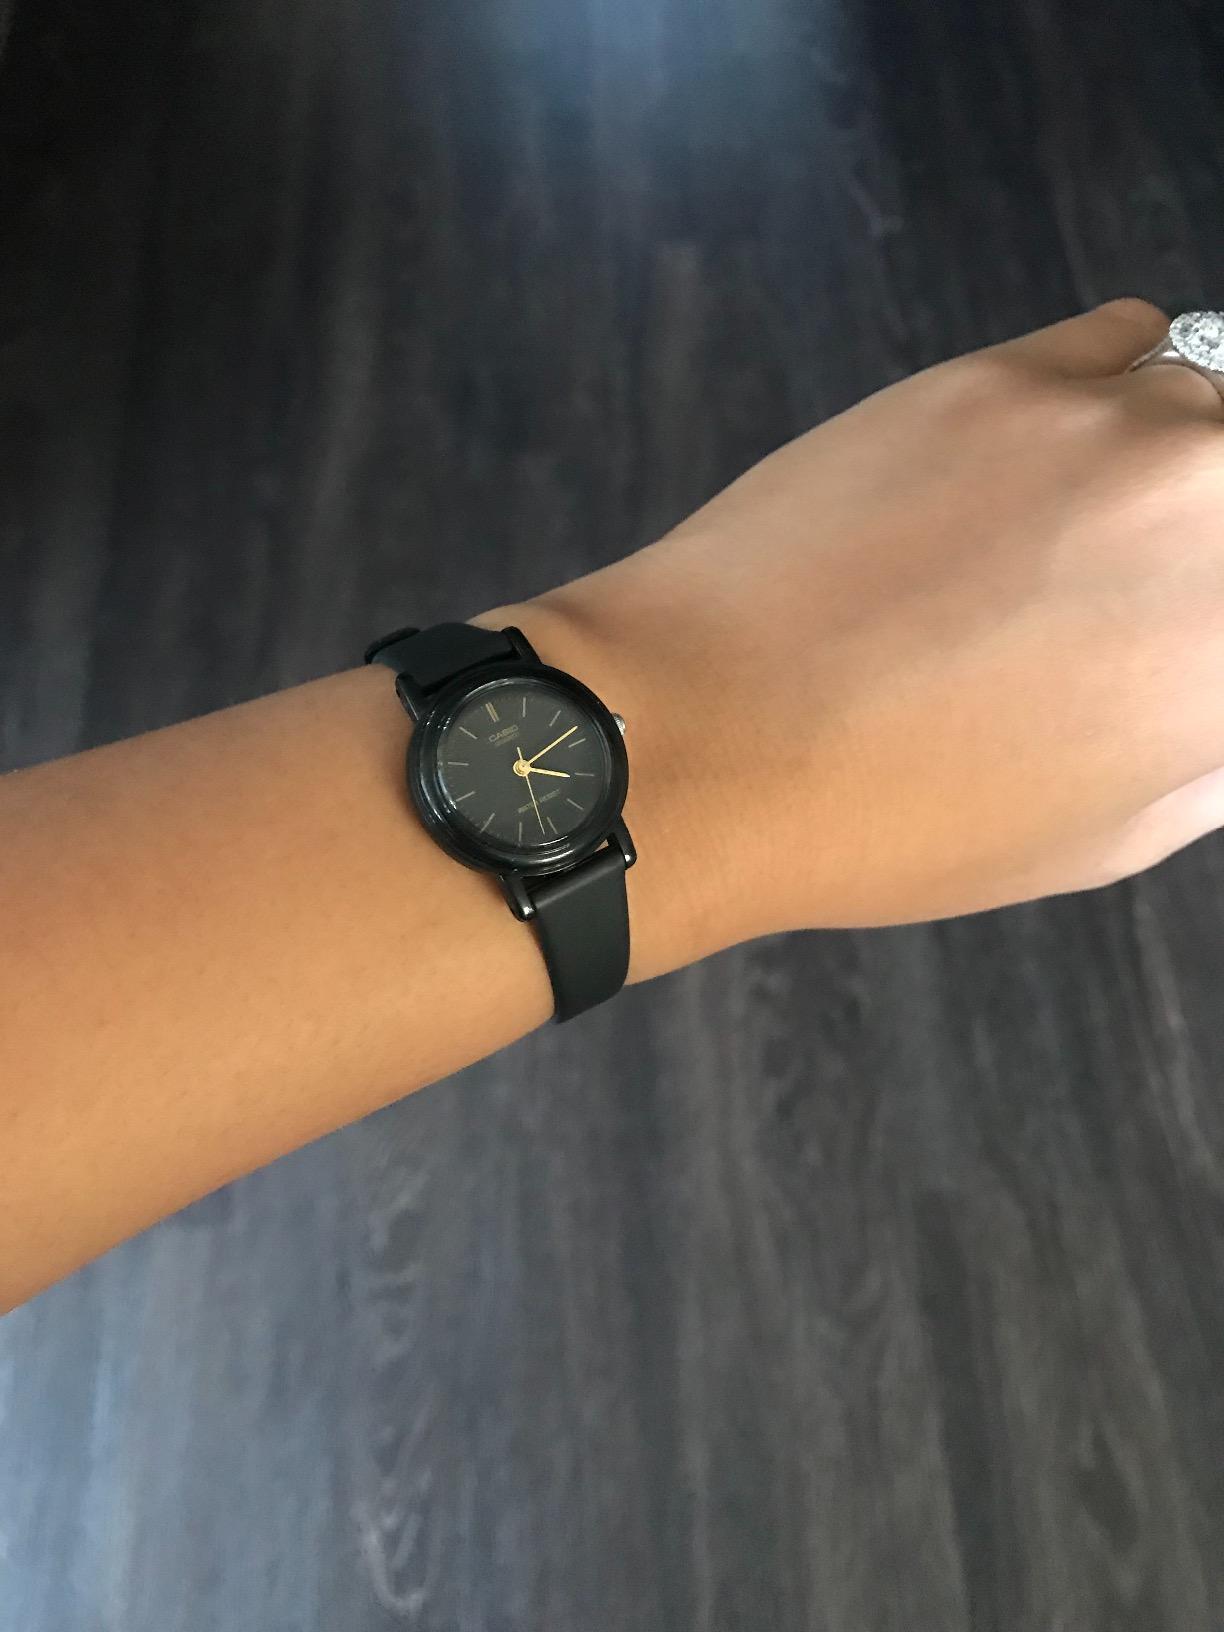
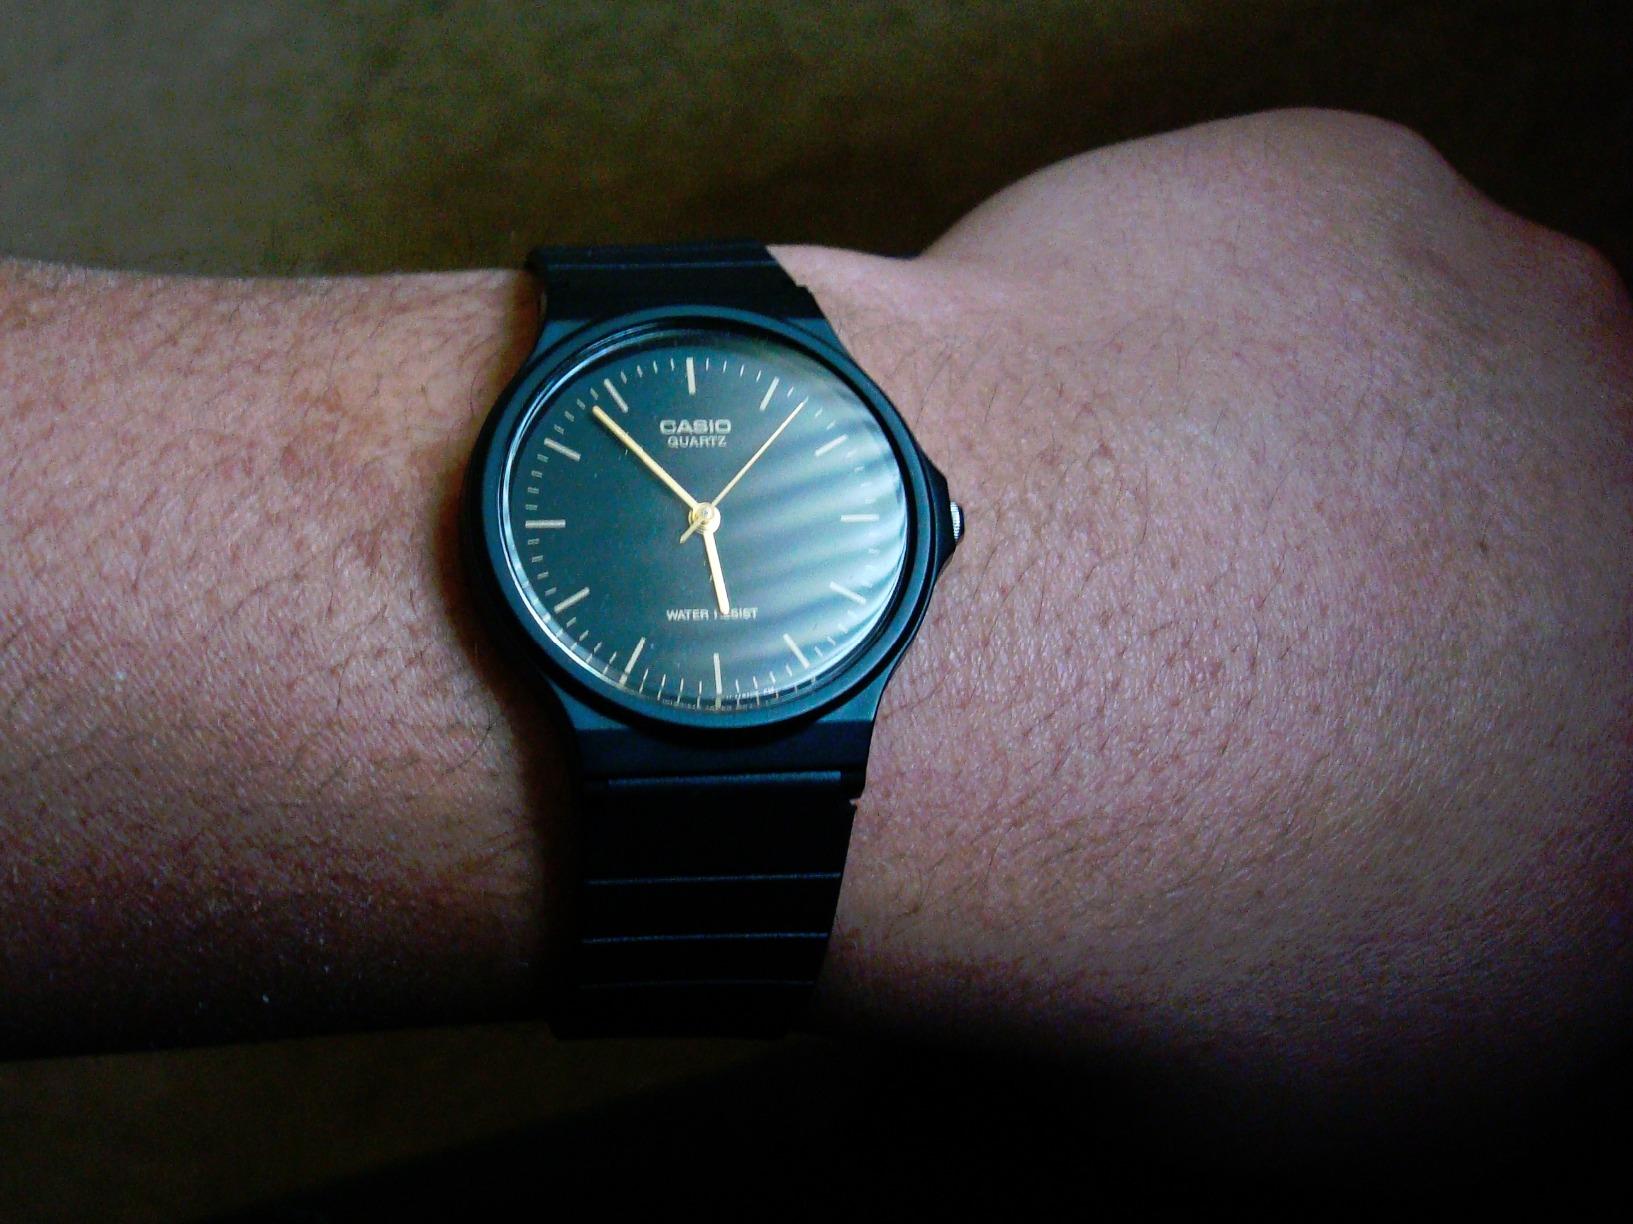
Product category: accessories_watch
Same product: no